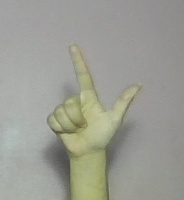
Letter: laam